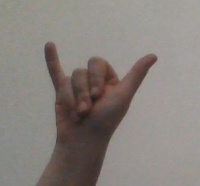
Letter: ya